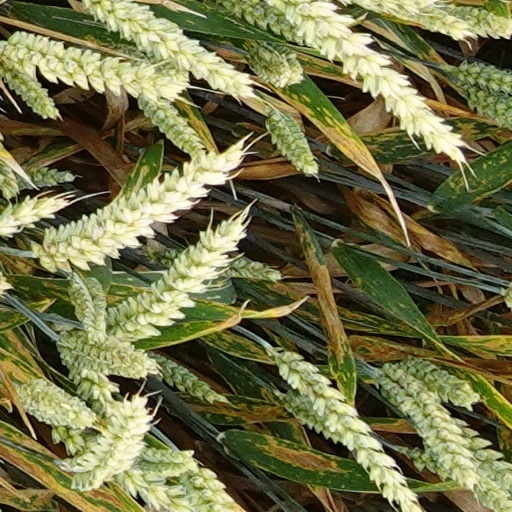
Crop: wheat